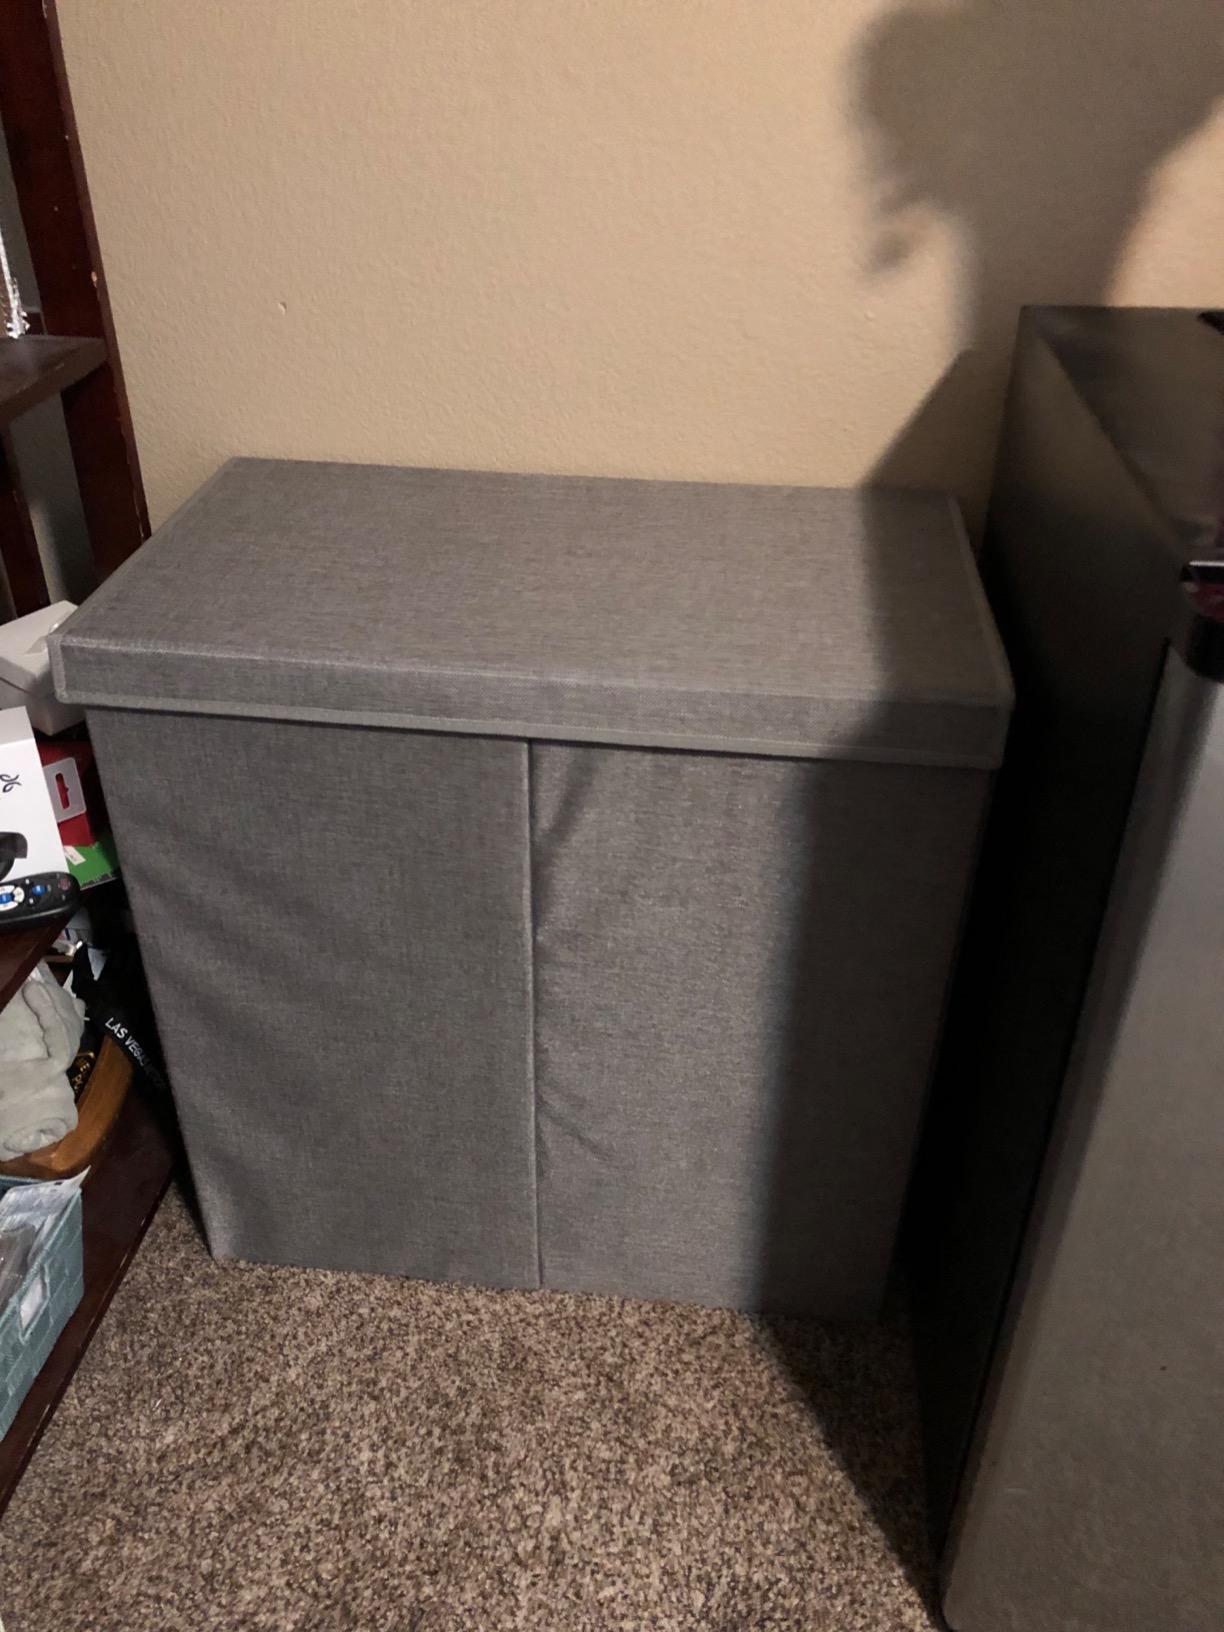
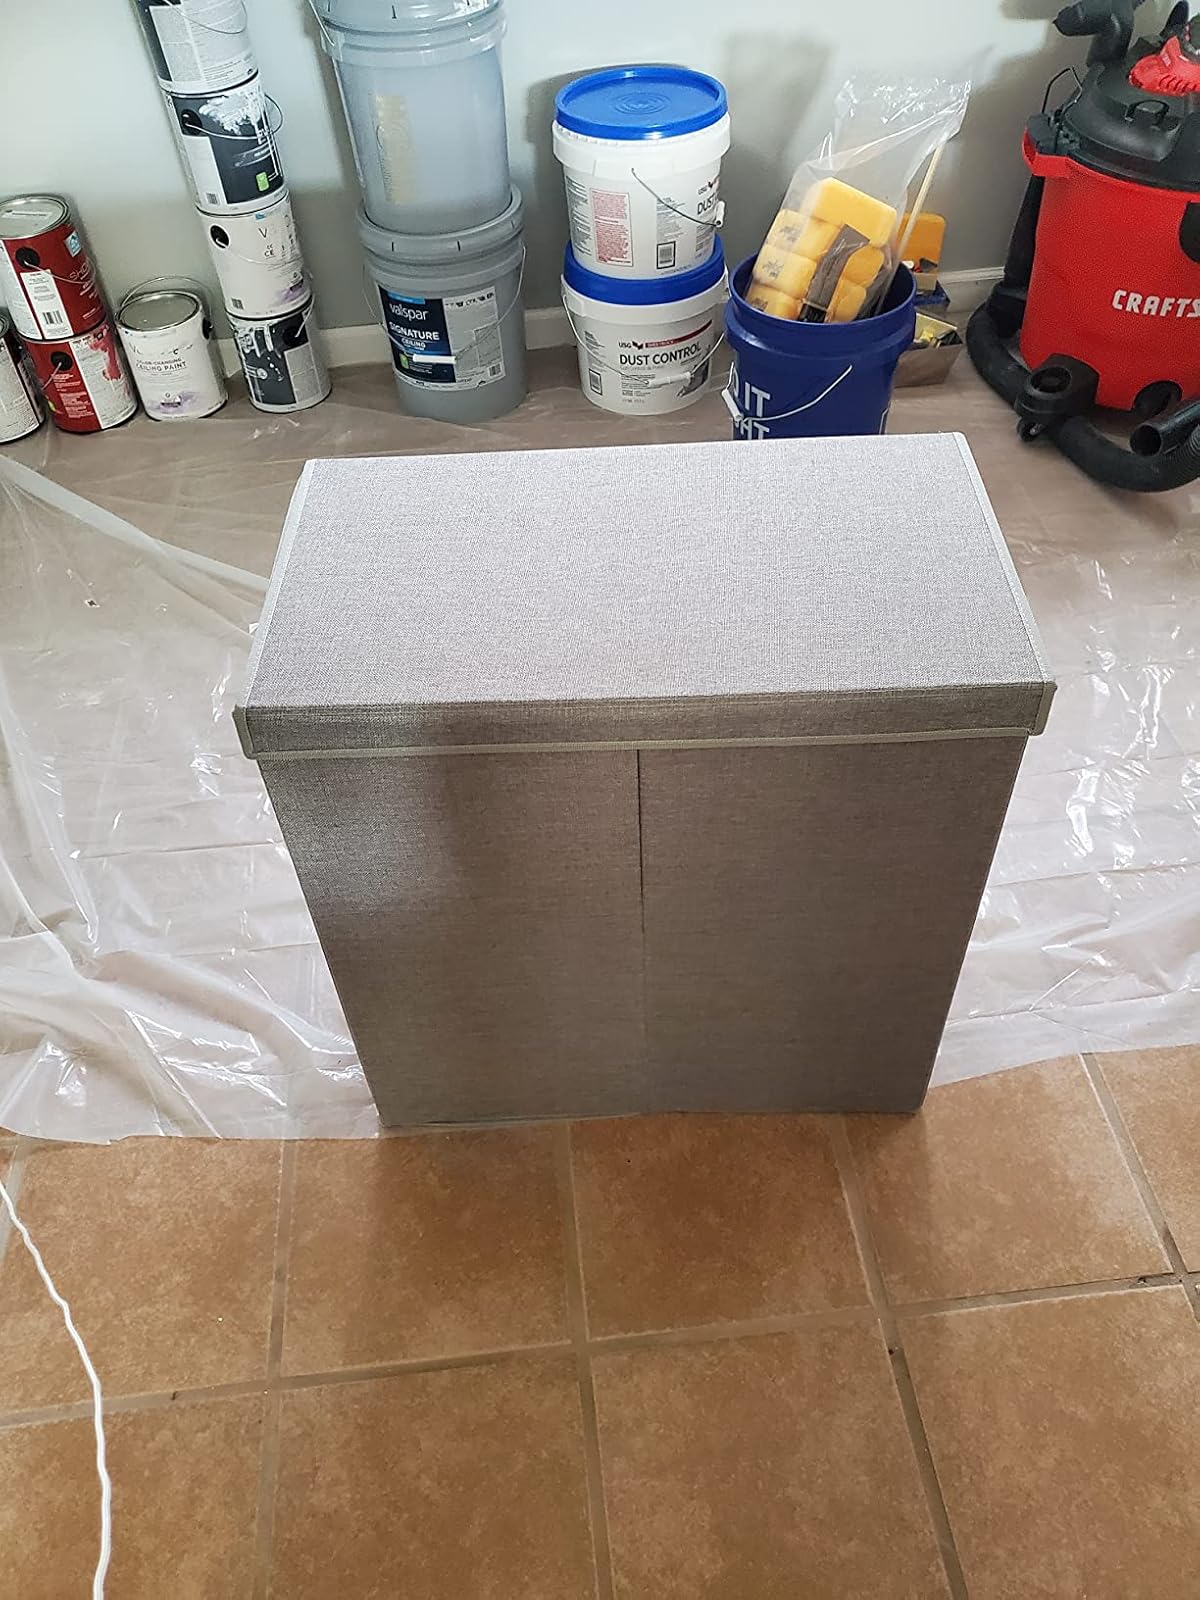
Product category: items_hamper
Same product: yes